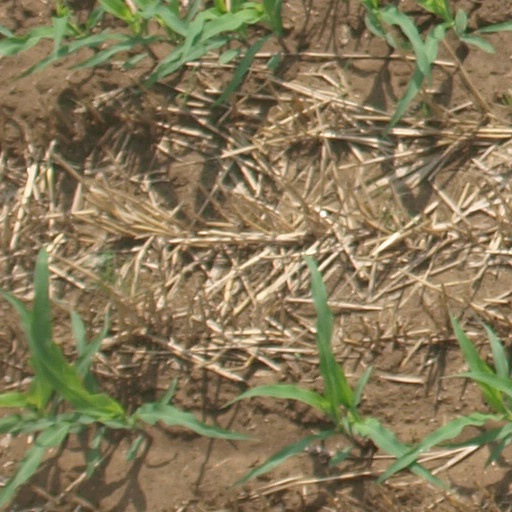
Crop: maize; corn